English cricket team in Australia in 1946–47

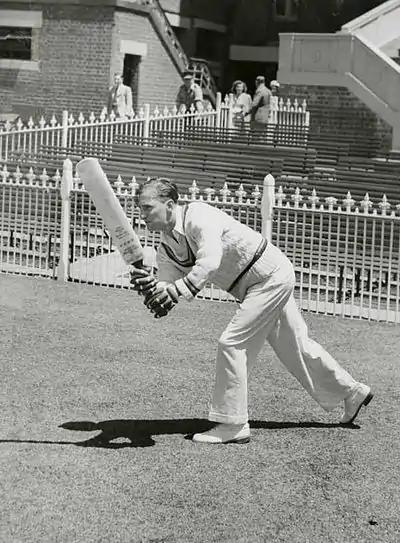
Len Hutton practising his cover drive at the Adelaide Oval.

"It was a formidable array of run-getters who on past efforts appears to tower above everything we could put in the field, and in the absence of O'Reilly the position seemed bleak and without hope. I asked Kippax what he thought...He said "If Hutton, Compton and Hammond are anywhere near their pre-war form I would be willing to concede them 250 runs an innings and ask them not to bat"."